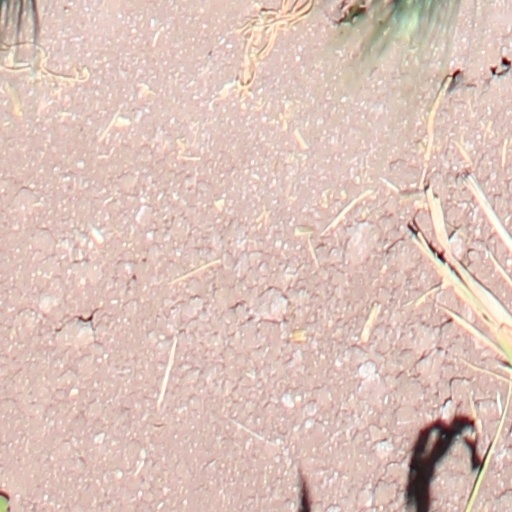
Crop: wheat